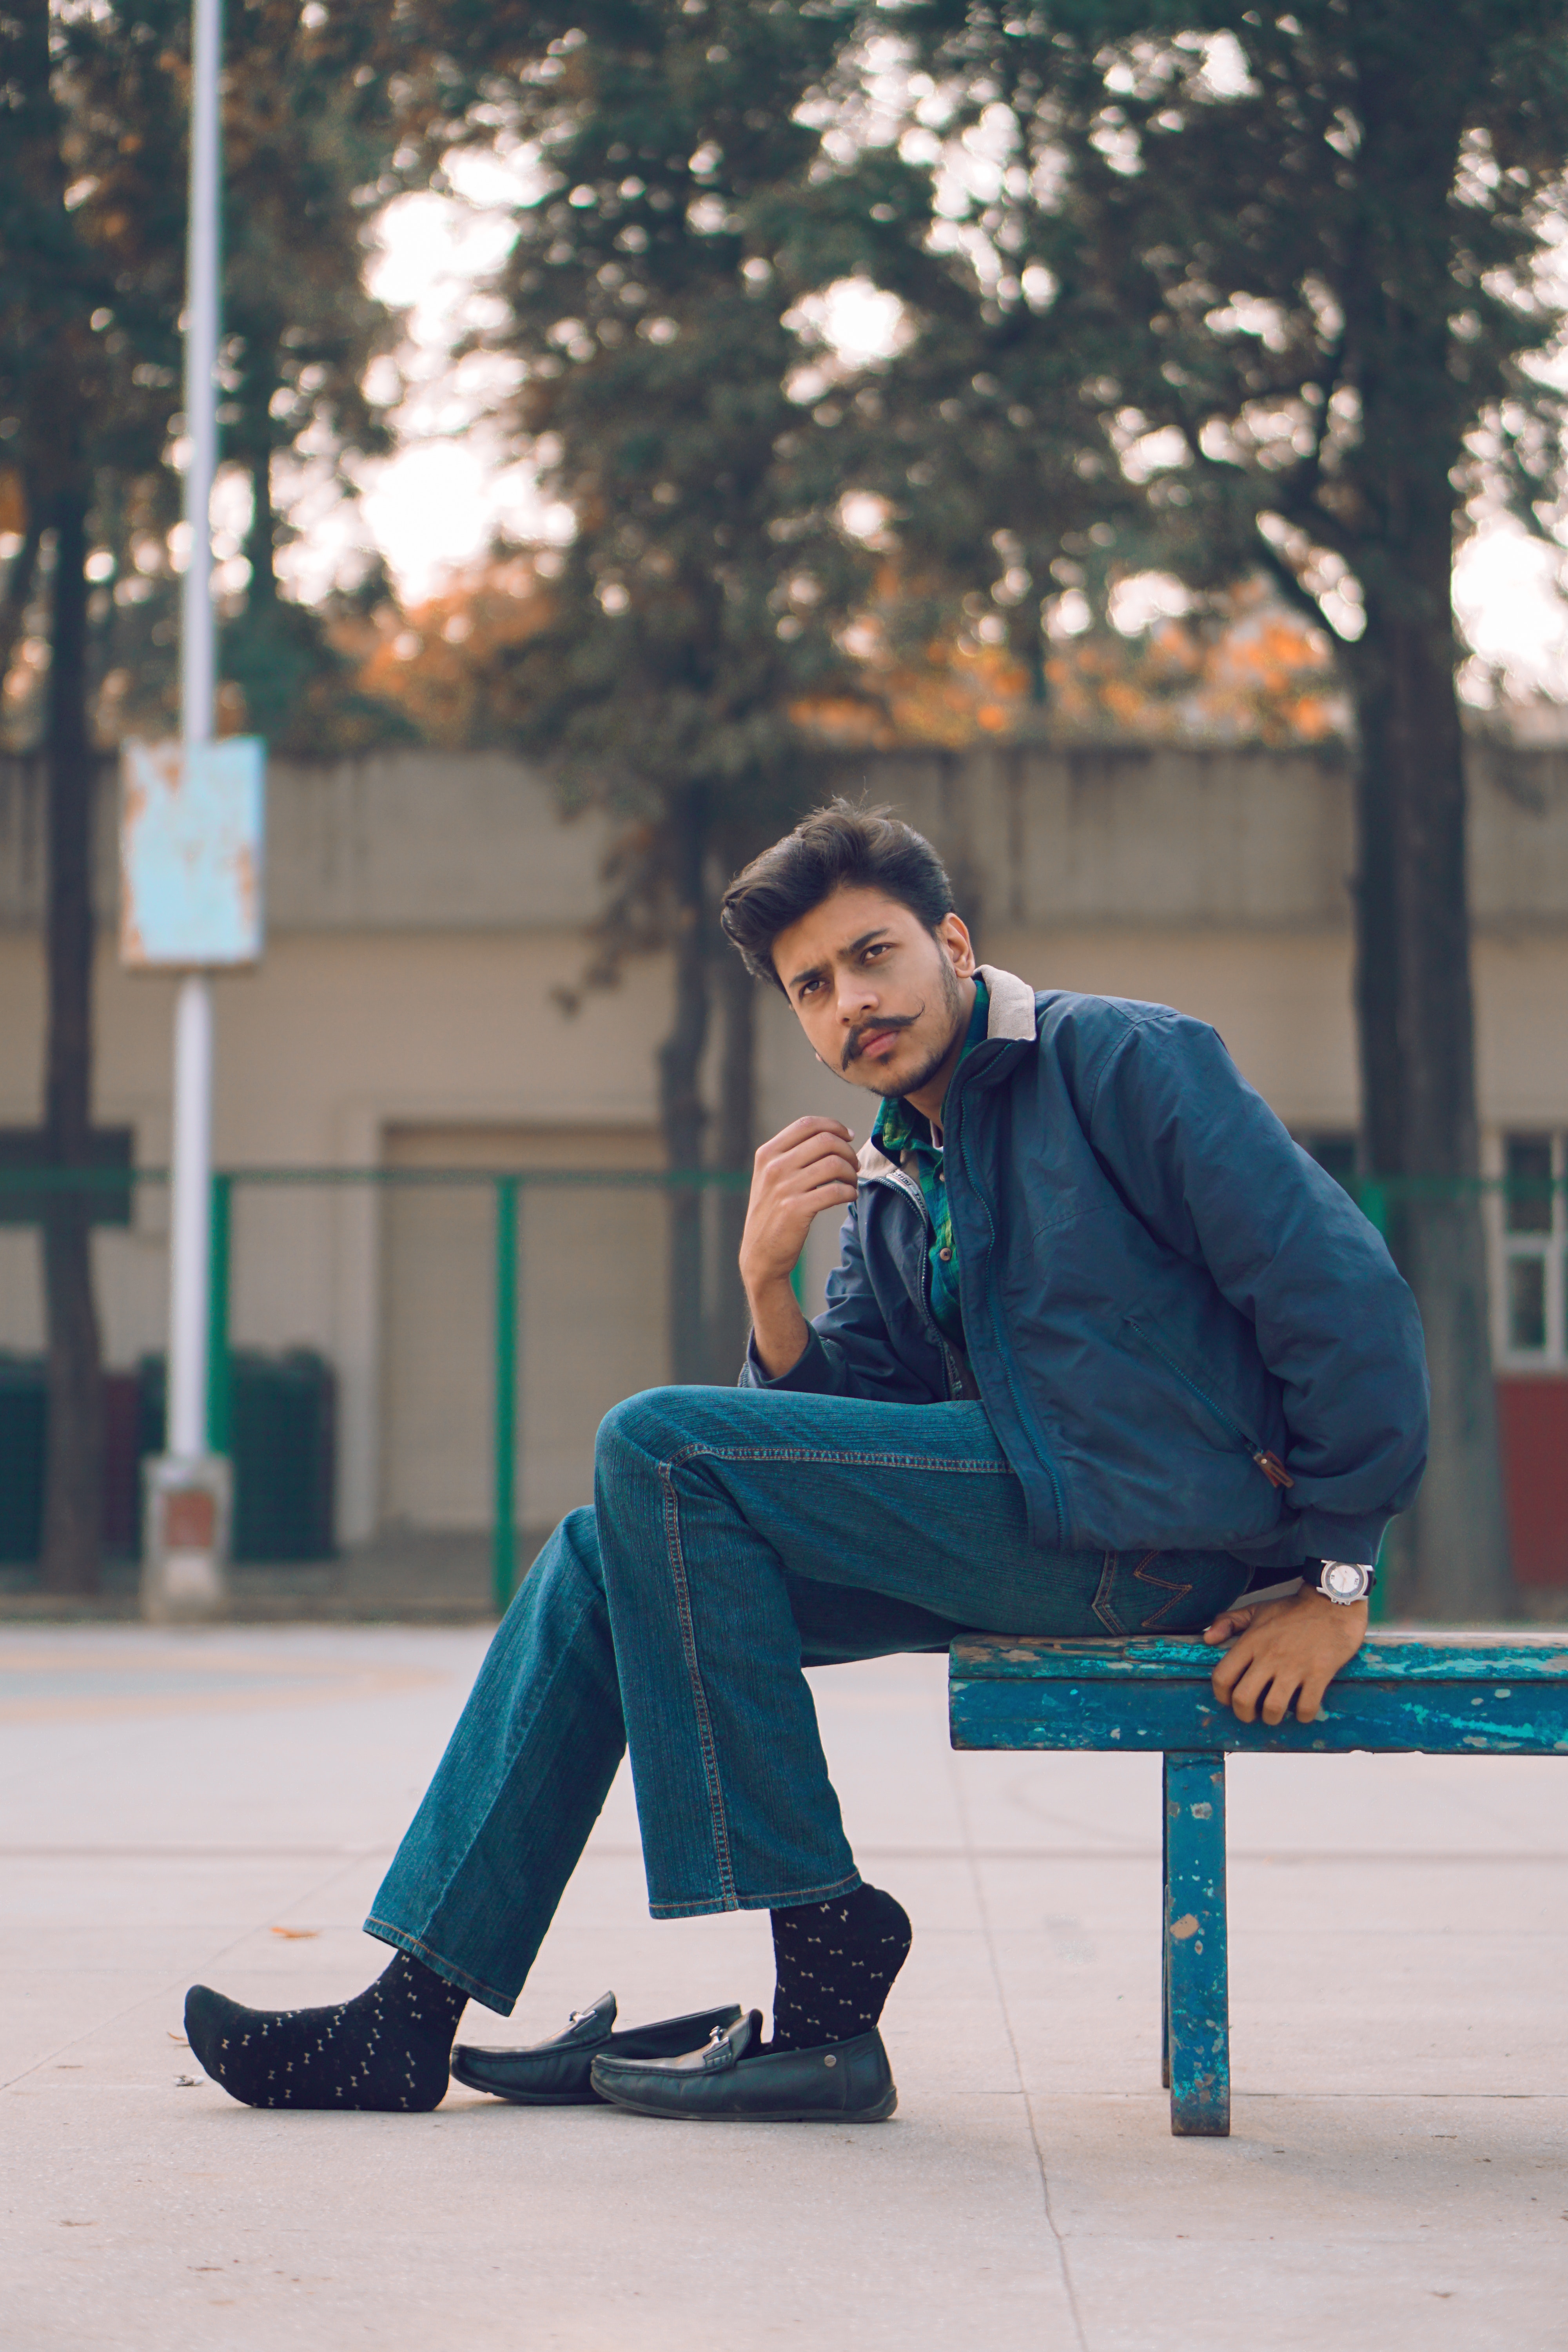
blue, photograph, sitting, street fashion, cobalt blue, jeans, turquoise, electric blue, denim, footwear, snapshot, fashion, standing, shoe, blazer, cool, suit, photography, outerwear, formal wear, leg, jacket, textile, dress shirt, style, leather jacket, photo shoot, furniture, coat